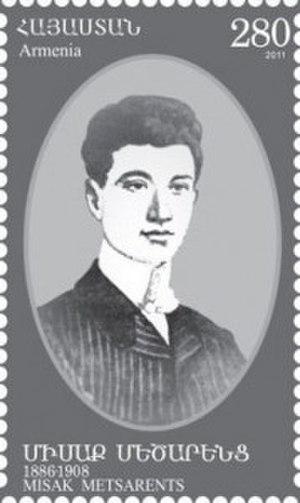
Misak Metsarents, né en janvier 1886 dans le village de Pingian, dans le vilayet de Kharpert, et mort le 5 juillet 1908 à Constantinople, dans l’Empire ottoman, est un poète arménien occidental. Mort très jeune, de la tuberculose, il a publié deux recueils de poésie : Dziadzan et Nor dagher.